Alexander Colquhoun-Stirling-Murray-Dunlop

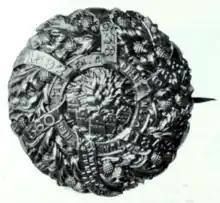
Disruption brooch showing the graves of Andrew Melville, John Knox, David Welsh, James Renwick, and Alexander Henderson. The names of Chalmers, Dunlop and Candlish are also engraved.

Alexander Murray Dunlop was born in Greenock on 27 December 1798. He was the fifth son of Alexander Dunlop of Keppoch, Dunbartonshire, by Margaret Colquhoun of Kenmure, Lanarkshire. His family had in former times taken much interest in the Scottish church. He was educated at the Grammar School of that town, and at the University of Edinburgh. At university he was a member of The Speculative Society. After the usual attendance on the classes in the faculties of Arts and of Law, Dunlop was called to the bar in 1820, and in his earliest years was an ardent student of his profession. In 1822 he became one of the editors of 'Shaw and Dunlop's Reports', and gave evidence of his legal attainments. At an early period his attention was specially directed to parochial law; in 1825 he published a treatise on the law of Scotland relating to the poor, in 1833 a treatise on the law of patronage, and afterwards his fuller treatise on parochial law. He later published some of David Welsh's sermons with a (138-page) memoir and a memoir of Alexander Earle Monteith. Welsh had been a private tutor to Dunlop.